Landscape with Ascanius Shooting the Stag of Sylvia

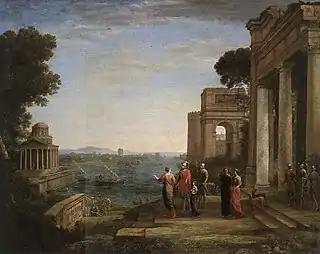
"View of Carthage with Dido and Aeneas", 1676, Kunsthalle, Hamburg

Unusually for Claude, the sky is overcast with storm clouds, and the trees are bent by a wind blowing from the left. The elaborate temple in the Corinthian order has long been falling into ruin. On the face of it this, in a scene from before the founding of Rome, is an anachronism that would have been apparent even in the 17th century, but it reflects the state to which ancient Roman monuments were reduced in Claude's own time. The painting therefore embraces the whole trajectory of Roman civilization across history, from its start to its end, and peoples an idealized landscape from Claude's time with figures from its early history.